Stoppila Sunzu

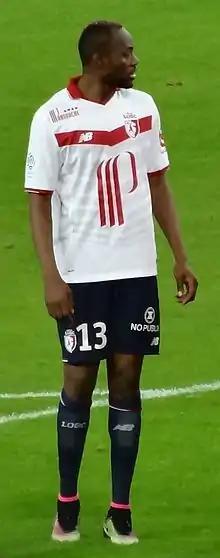
Sunzu at LOSC Lille

On 3 February 2017, Sunzu signed a loan deal with the Russian Premier League club FC Arsenal Tula until the end of the 2016–17 season. At the time of the signing, Arsenal Tula claimed his player rights still belong to Shanghai Greenland Shenhua, and that is the club Arsenal loaned him from, despite earlier reports on him signing a permanent deal with Lille.